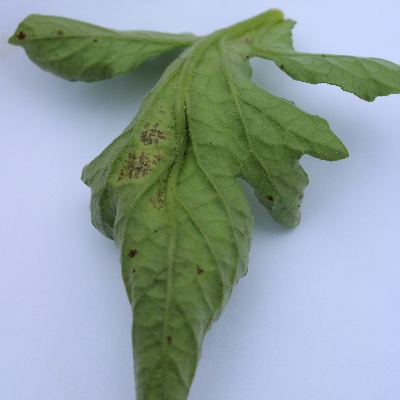
Crop: Tomato
Condition: leaf curl